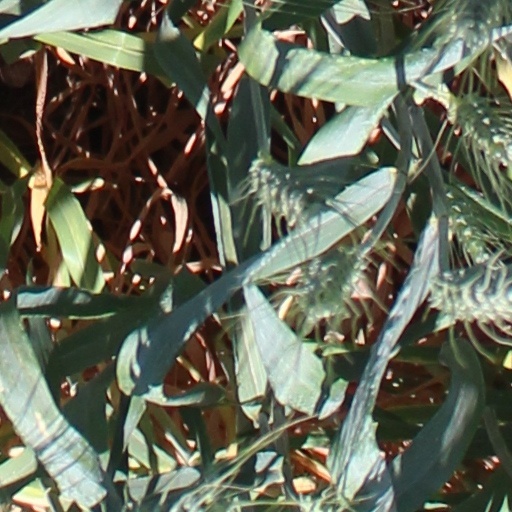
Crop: wheat